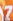
Number: 7